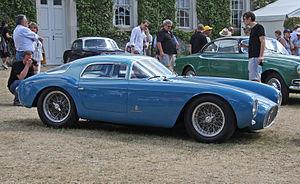
Pininfarina S.p.A. ou Carozzeria Pininfarina est une entreprise familiale italienne de design en carrosserie automobile / transport. Cofondée et dirigée en 1930 par Gian-Battista Pinin Farina et Gaspare Bona, puis par Sergio Pininfarina, et ses fils Andrea Pininfarina et Paolo Pininfarina, elle est célèbre entre autres comme designer partenaire historique de Ferrari, et est cotée à la bourse italienne depuis 1986. En 2015, Mahindra a acquis une participation de 74 % dans Pininfarina et obtenu la licence sur le nom « Pininfarina » pour créer en 2018 une marque automobile à part entière « Automobili Pininfarina ».